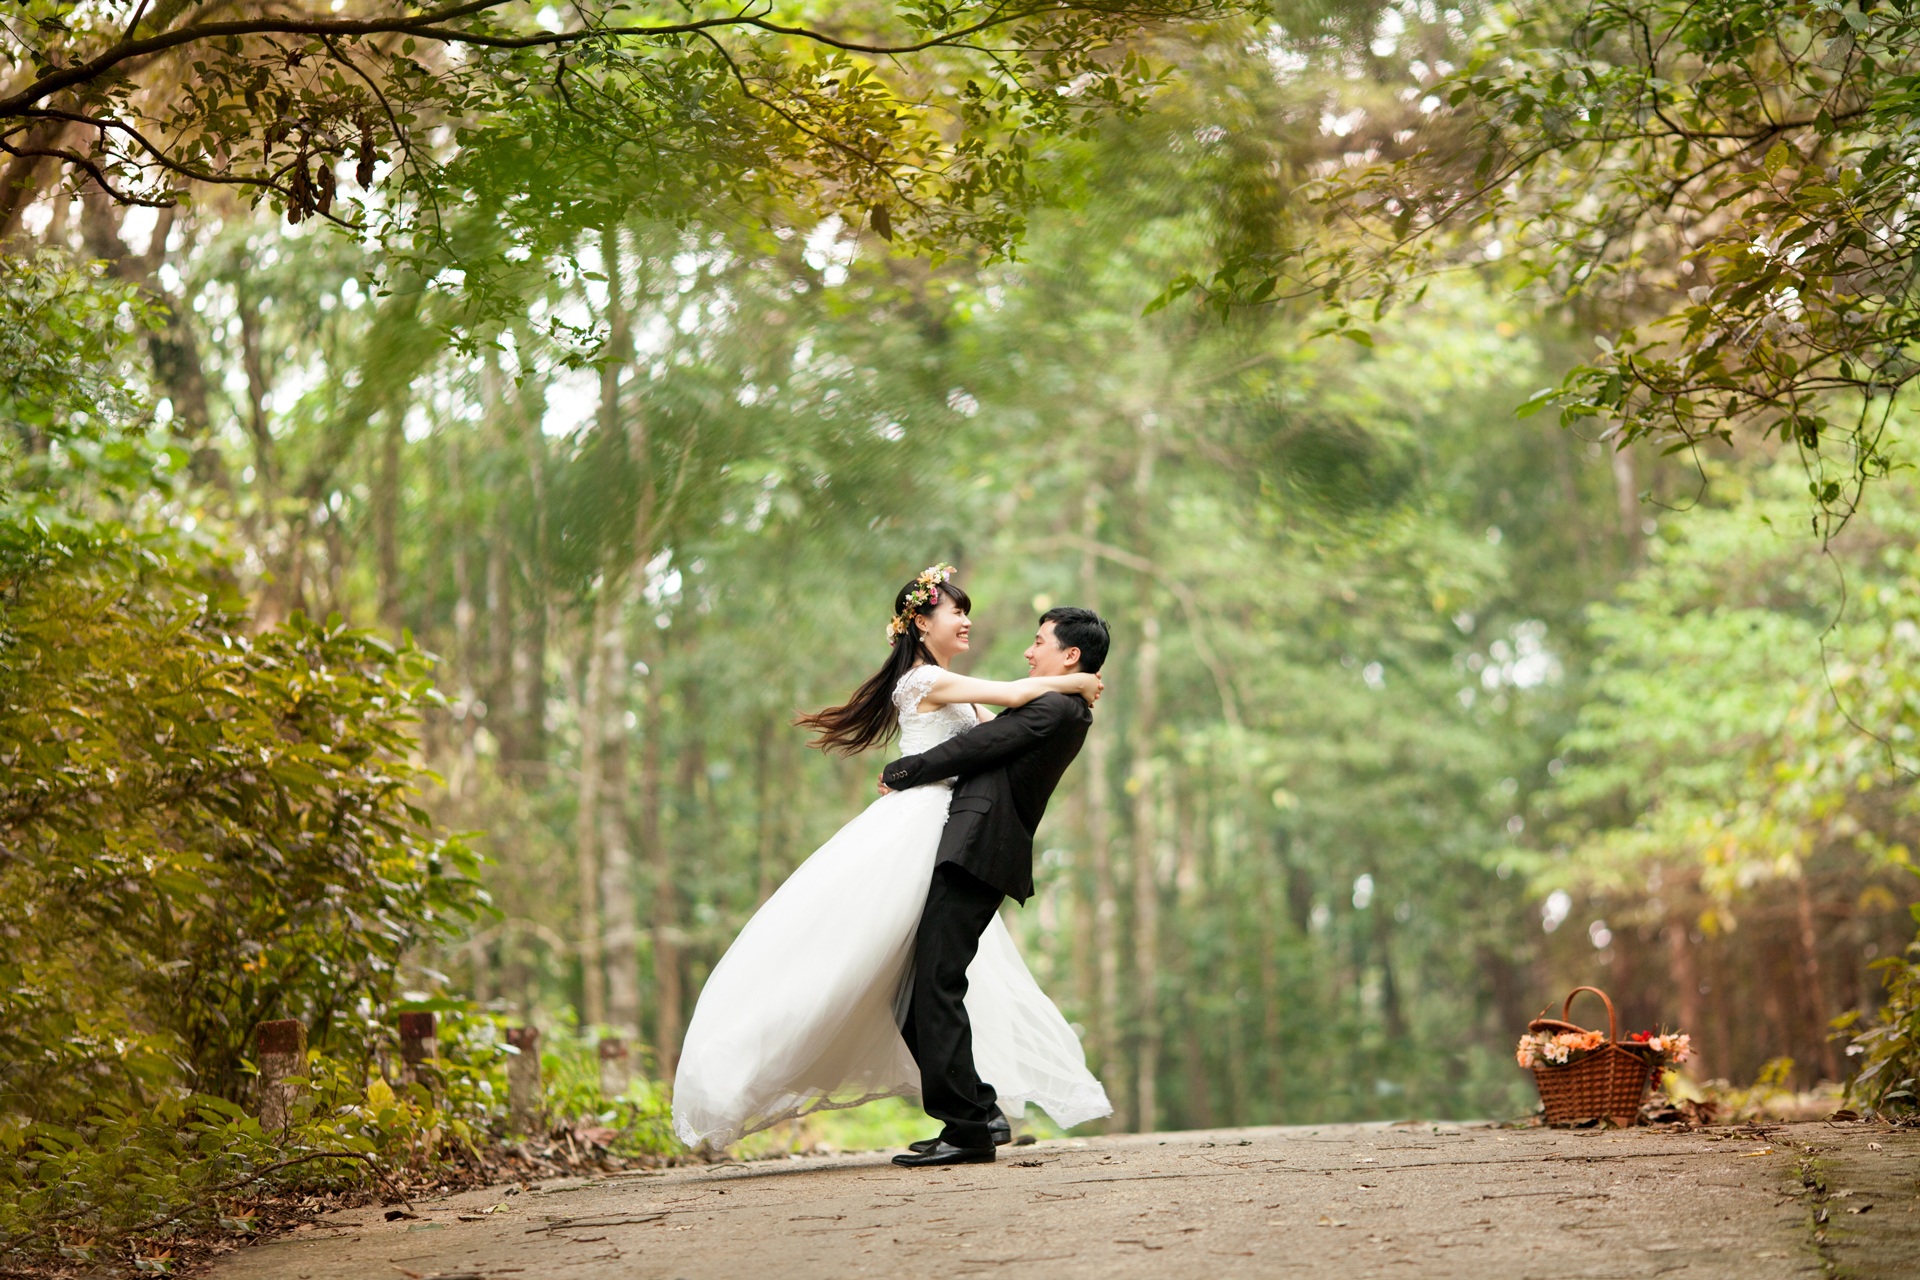
woman, photography, love, dance, autumn, couple, romance, wedding, bride, groom, outdoors, ceremony, happy, photograph, woodland, wed